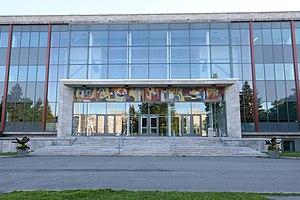
La mosaïque représente l'évolution de la médecine depuis ses origines jusqu'à son stade moderne et technique, tant dans le prolongement de sa recherche que dans son application en milieu hospitalier, en référence aux activités théoriques et pratiques prévues dans le complexe médical de l'Université Laval.
André Garant est un artiste-peintre et sculpteur canadien. Il a aussi enseigné au Collège de Lévis, à l’École des beaux-arts de Québec et à l’École d’architecture de Québec.
Le pavillon Ferdinand-Vandry est l'un des bâtiments de l'Université Laval, à Québec.